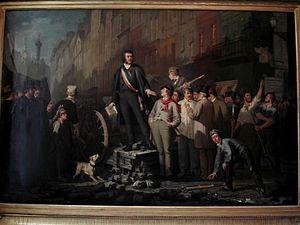
Jean-Baptiste Baudin sur les barricades à Paris en 1851, juste avant sa mort